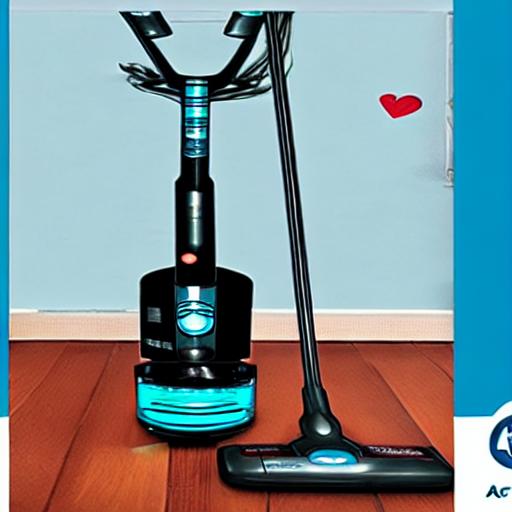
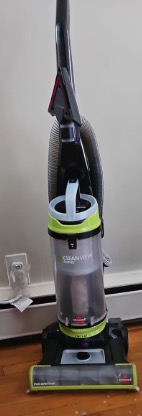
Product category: items_vacuum
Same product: no